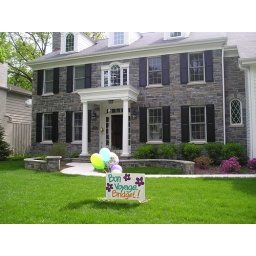
4 The sign in front of my house 2